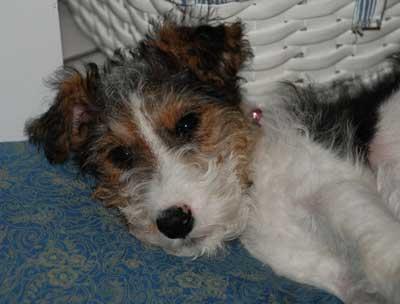
wire-haired_fox_terrier